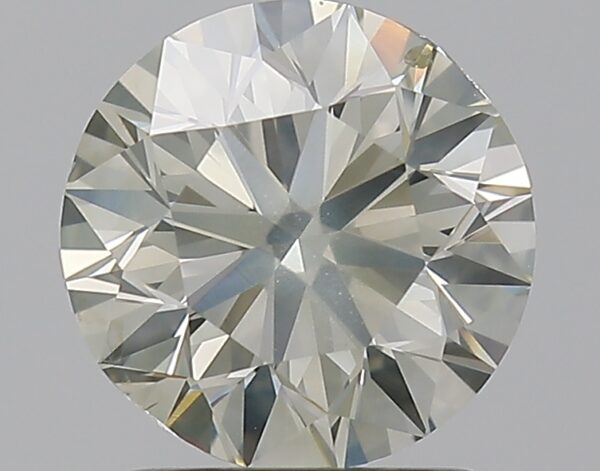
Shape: round
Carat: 1.5
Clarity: SI2
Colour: M
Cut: VG
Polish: EX
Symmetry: VG
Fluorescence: SL
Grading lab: IGI
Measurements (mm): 7.24 x 7.14 x 4.57